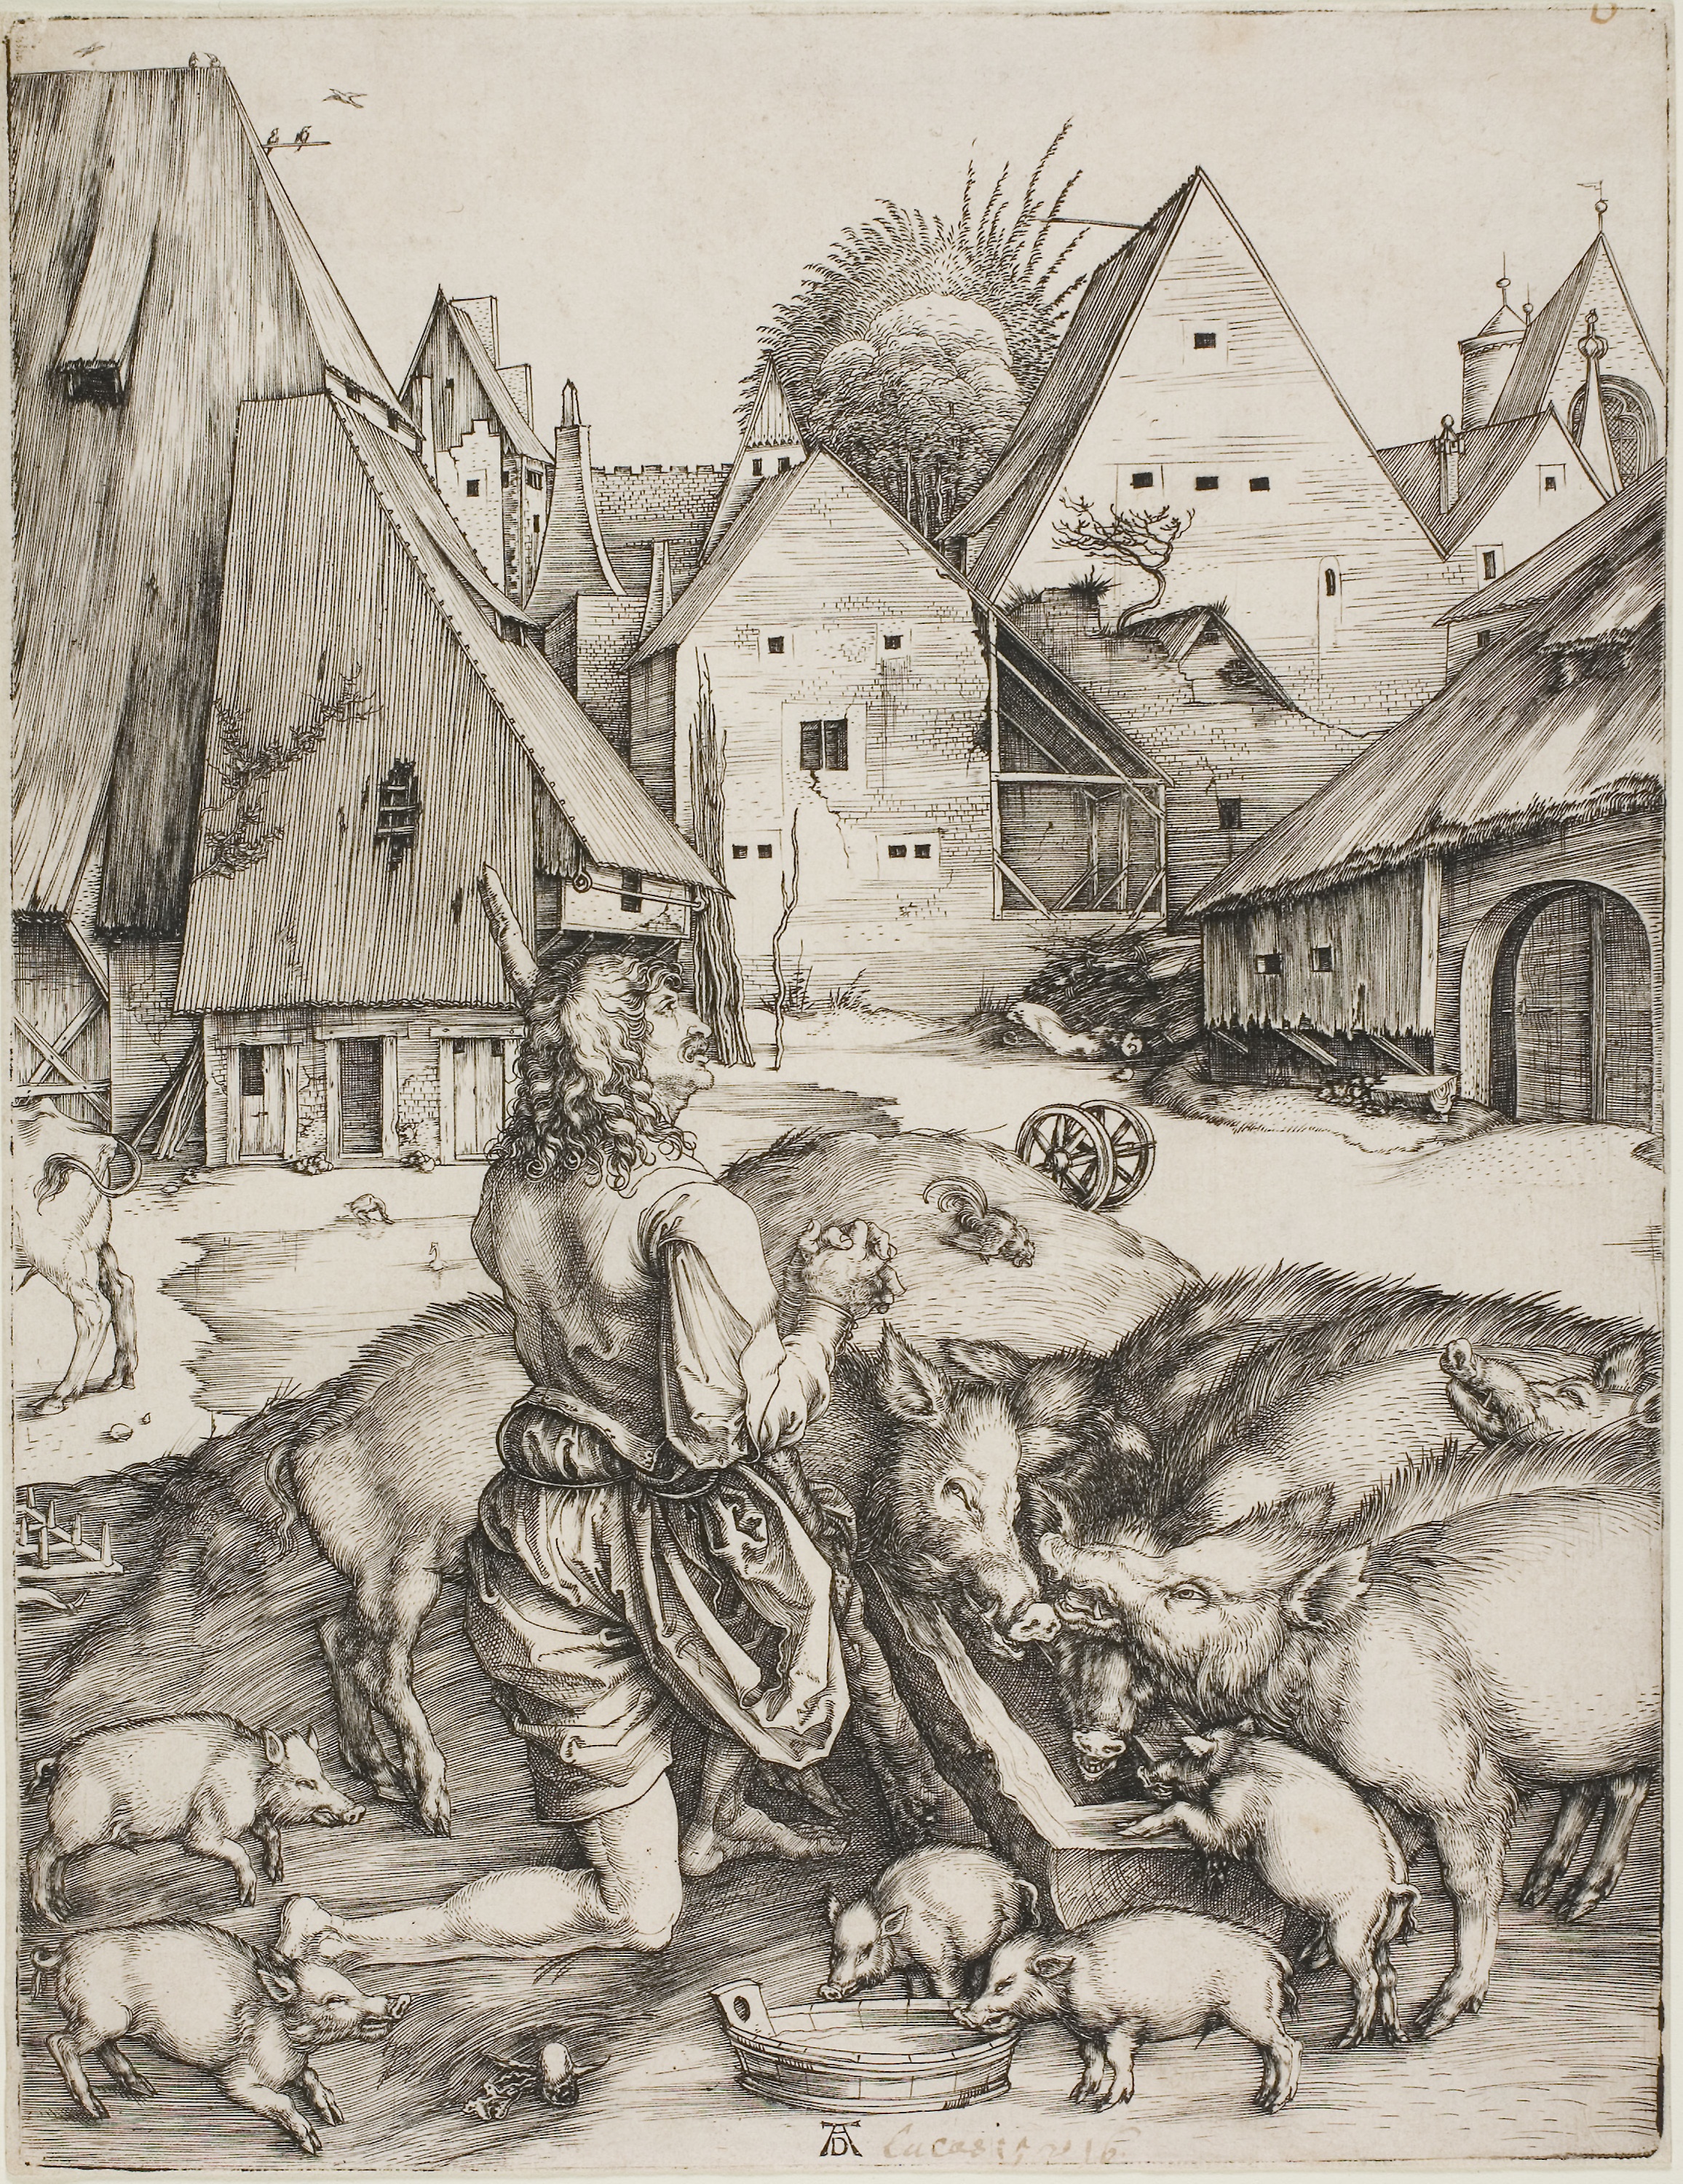
black and white, art, drawing, tree, sketch, artwork, illustration, visual arts, history, monochrome, middle ages